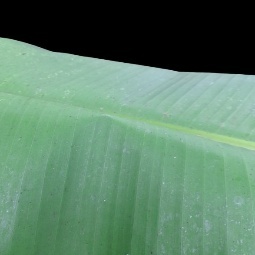
Label: Healthy